Habis Majali

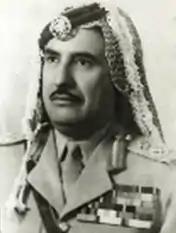
Habis Majali in 1975

Habis Majali (‎ 1914 – April 22, 2001) was a Jordanian field marshal, who served as Chief of Staff of the Jordanian Armed Forces from 1958 to 1975, as minister of defense from 1967 to 1968. He became a politician in his later life and served as a member of the Jordanian Senate for 30 years from 1967 to 1997.